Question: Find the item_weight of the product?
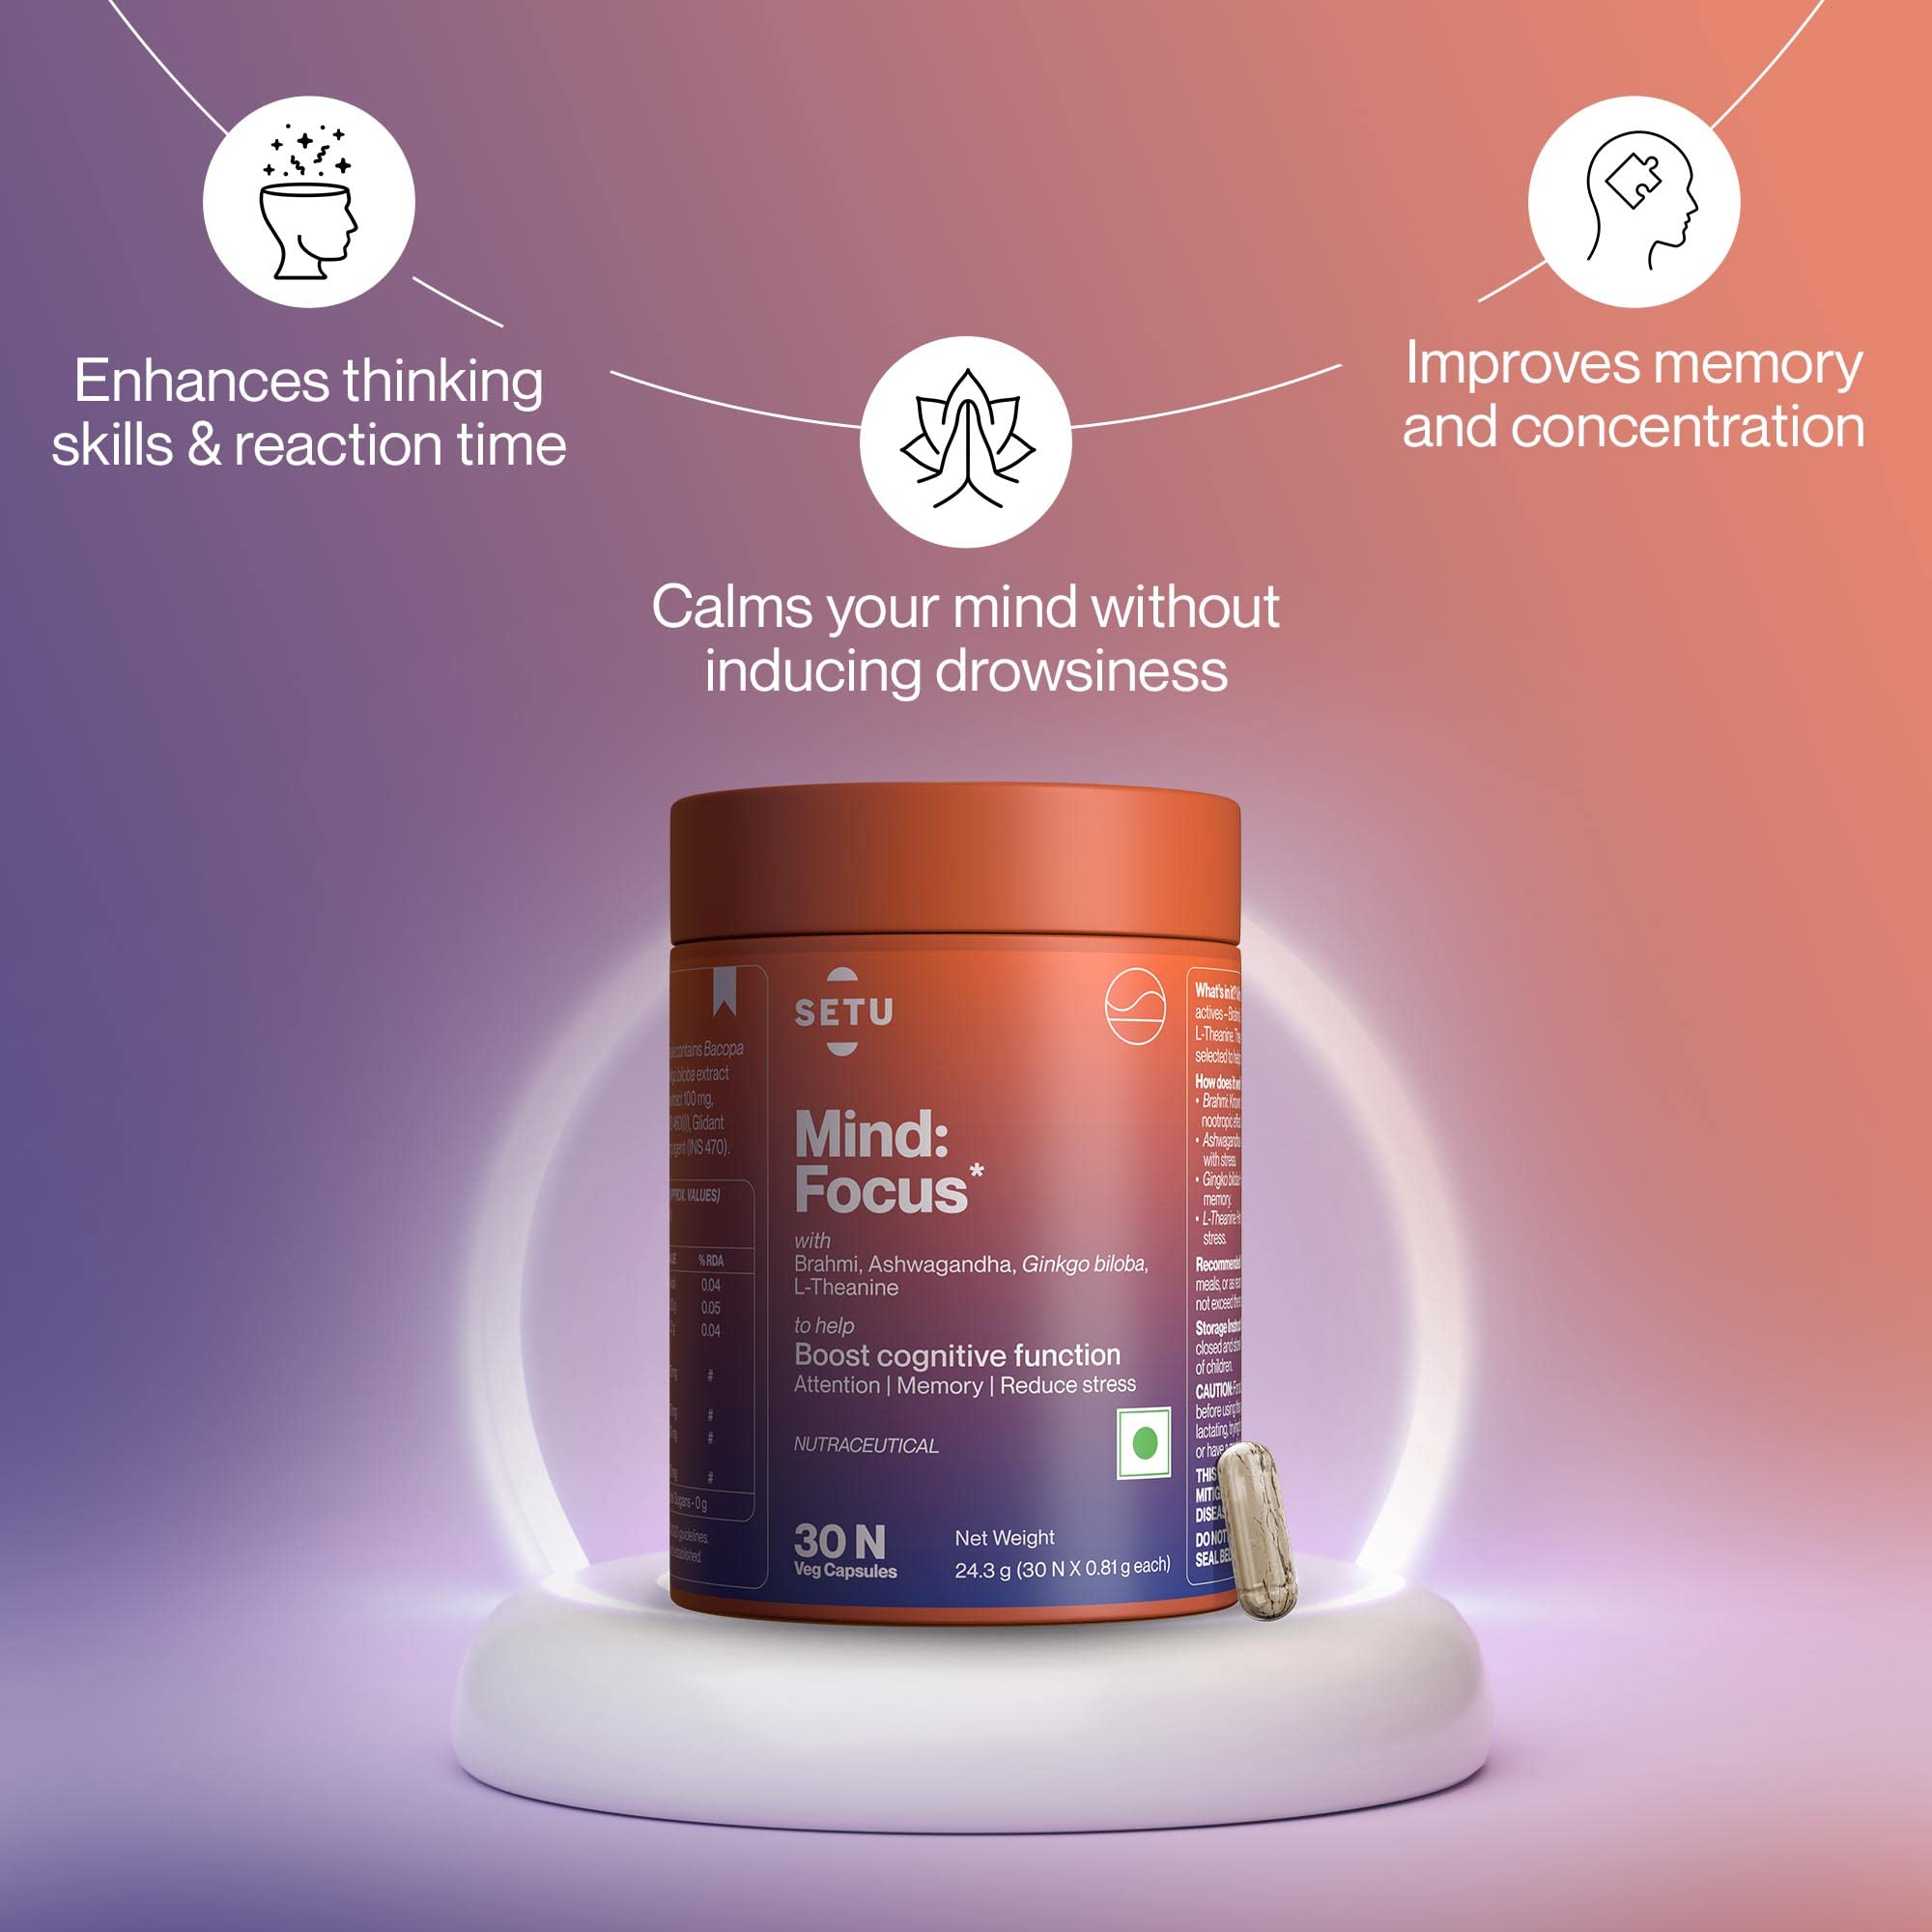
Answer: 24.3 gram